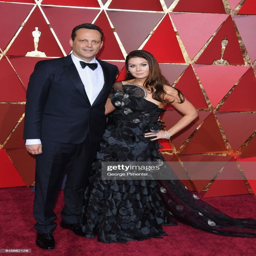
actor and real estate agent attend awards .